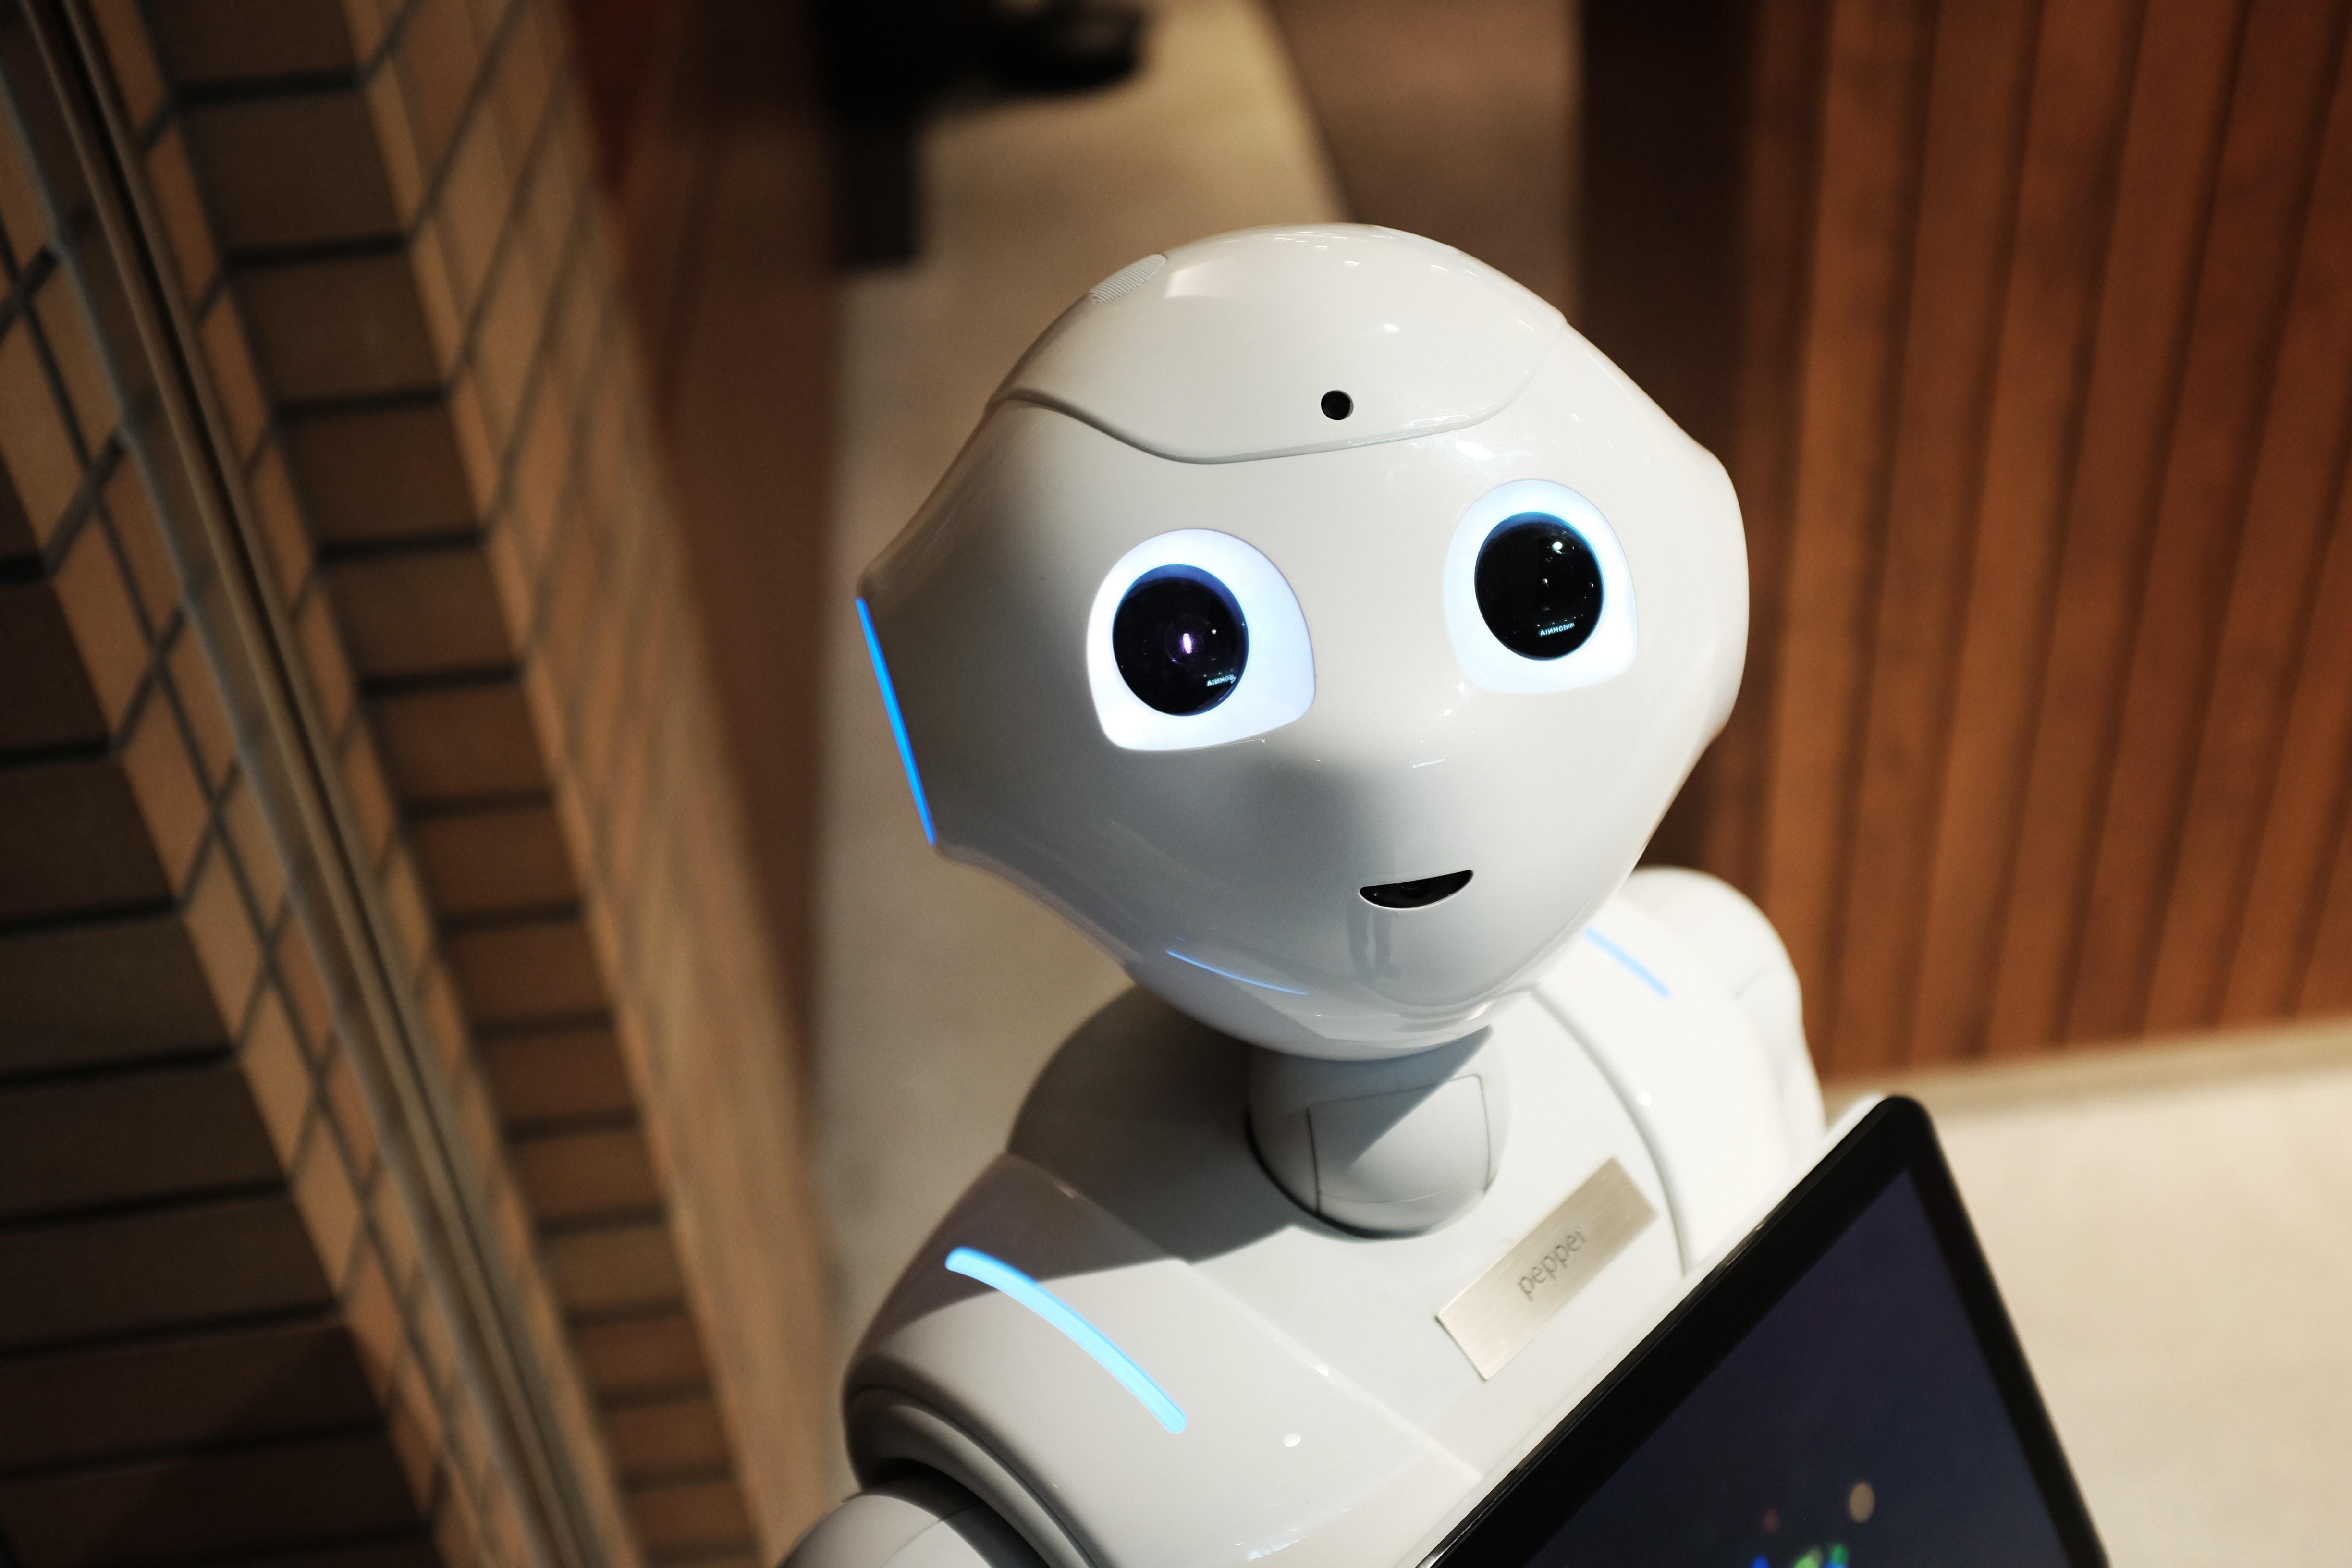
technology, gadget, machine, toy, robot, screenshot